Mildred Hoge Richards

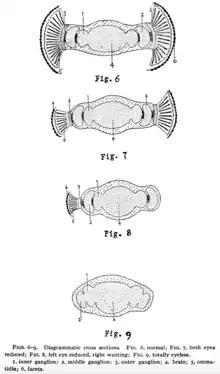
Dissection of "Drosophila melanogaster" heads with or without eyeless mutation

Soon after receiving her Ph.D., Hoge worked as an instructor in zoology at Indiana University from 1914 to 1918, while her future husband taught at the University of Texas, Austin, and Wabash College in Indiana during this period.